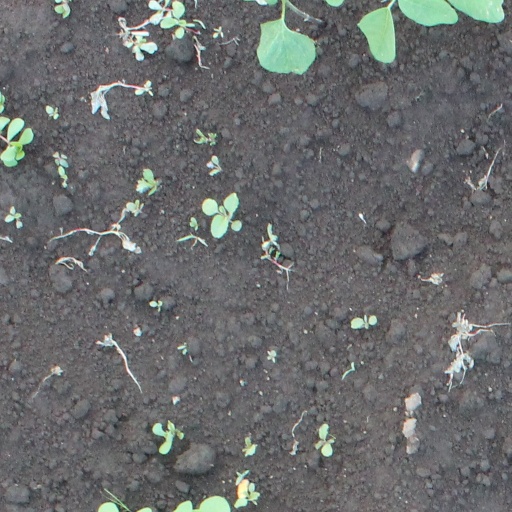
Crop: soybean